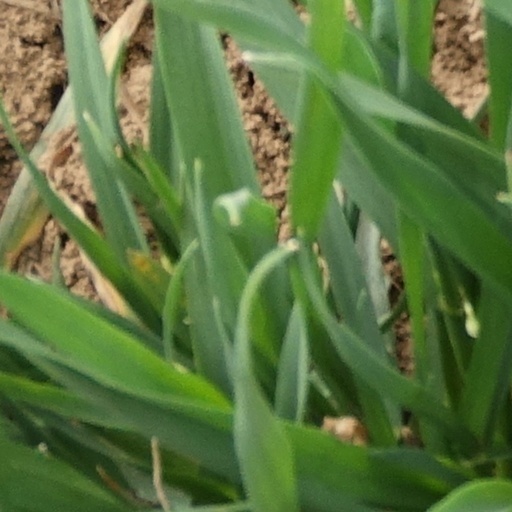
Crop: wheat